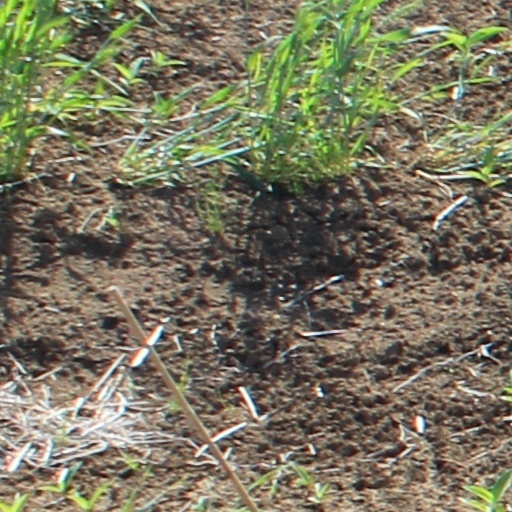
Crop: wheat